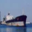
Label: ship